Montalegre

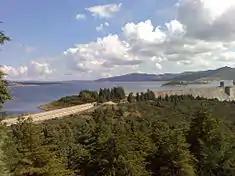
The Alto Rabagão Dam and reservoir, central to four parishes of the municipality

Montalegre is one of the two municipalities that compose the region of Barroso. The Peneda-Gerês National Park comprises 26,26% of its area (211,74 km² out of a total 806,19 km² belonging to that park).